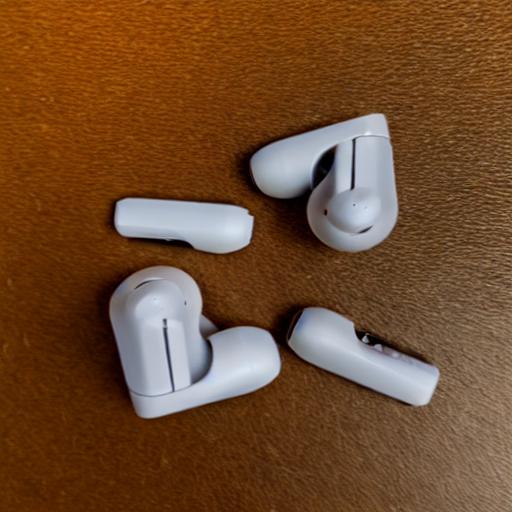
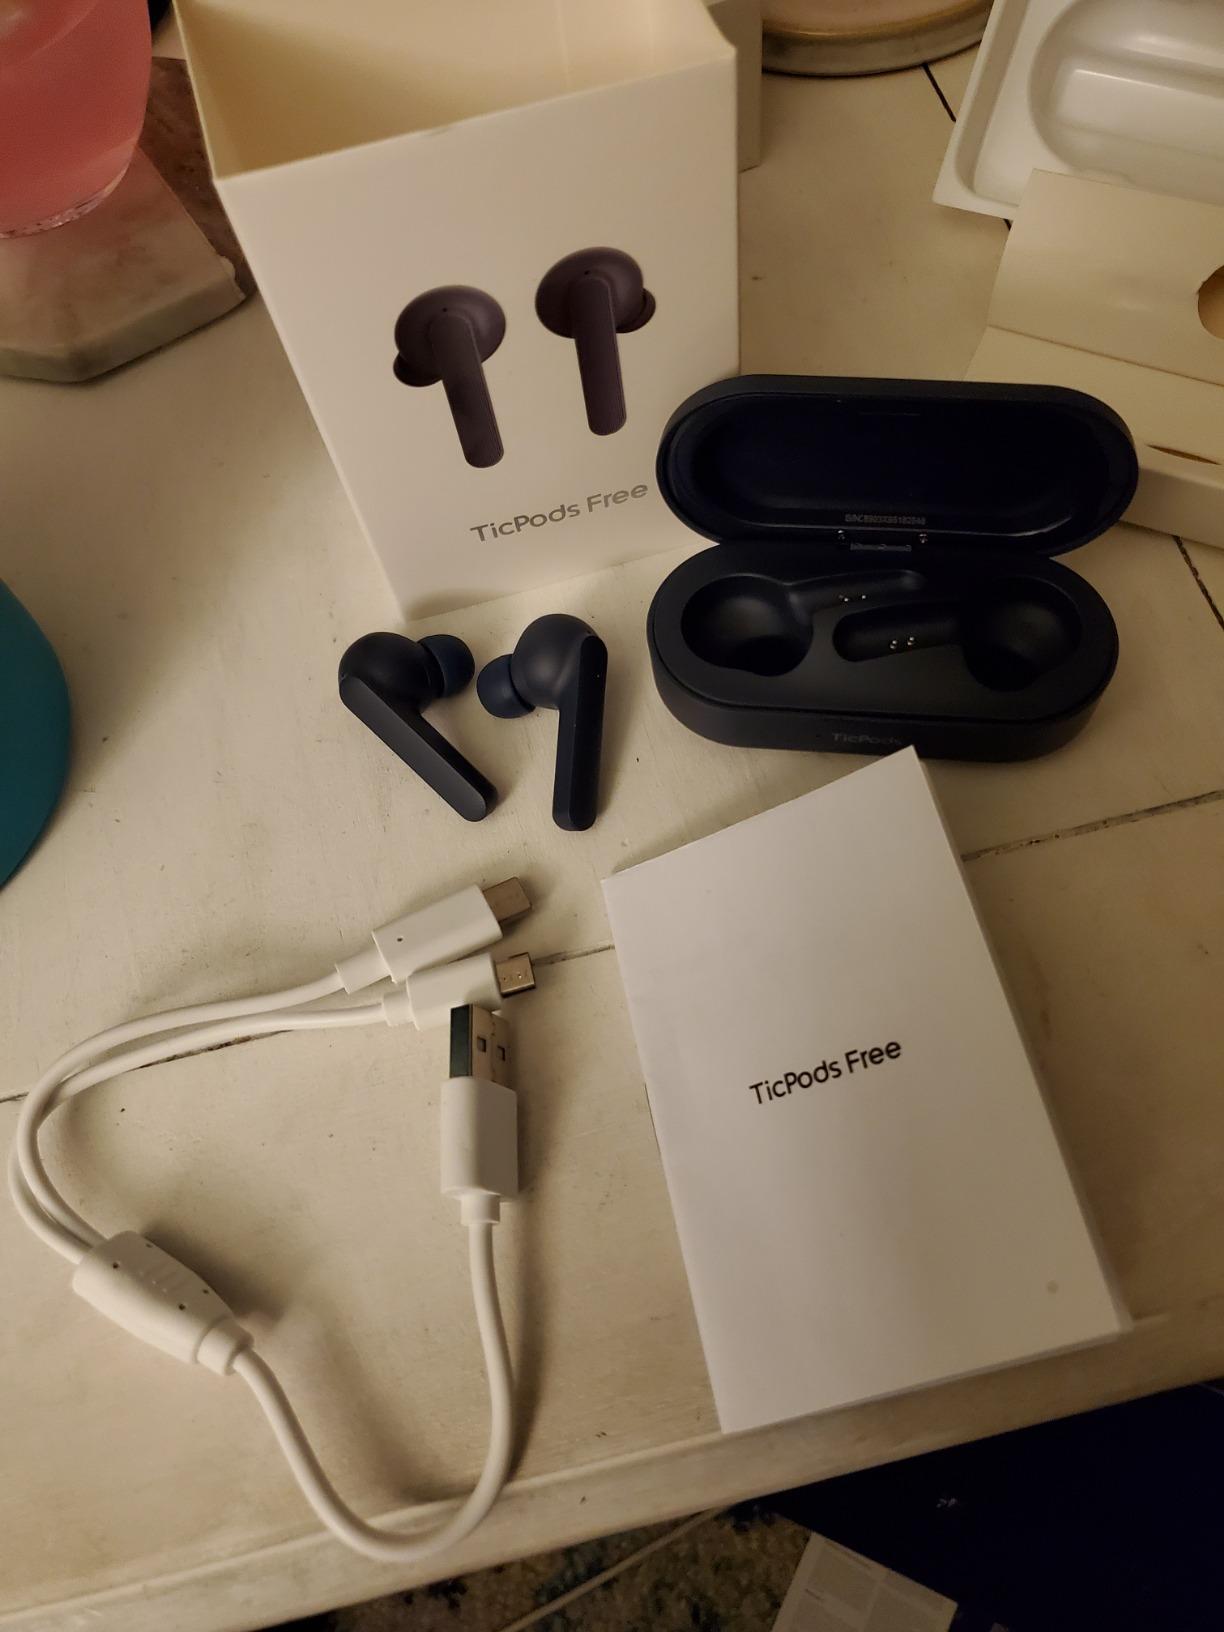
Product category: earbuds
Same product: no